BvS10

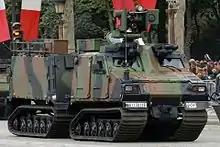
Bandvagn 210 Mk II (commonly called VHM in French service) of the "7e bataillon de chasseurs alpins"

On 18 December 2009, the French Armed Forces placed an initial order for 53 BvS10 Vikings, with the total order for 129 of the vehicles. Including servicing, the contract is estimated to be worth £220 million, and the vehicles will be assembled at the BAE factory in Sweden. This is a historic order, as it is the first French order for military equipment from the United Kingdom in decades. In placing the order, France broke with their tradition of supporting domestic products, in this case the Bronco All Terrain Tracked Carrier, built jointly by ST Kinetics and Thales.